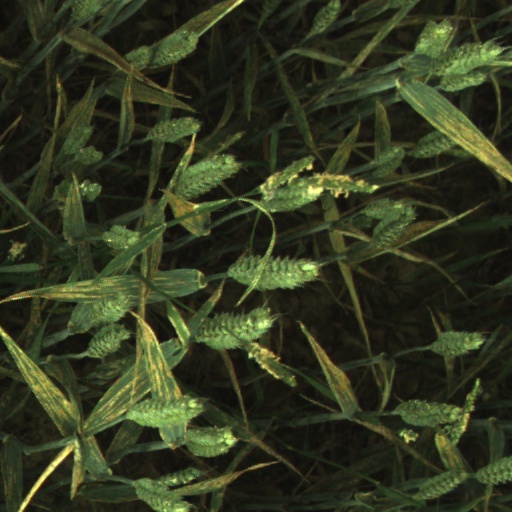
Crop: wheat